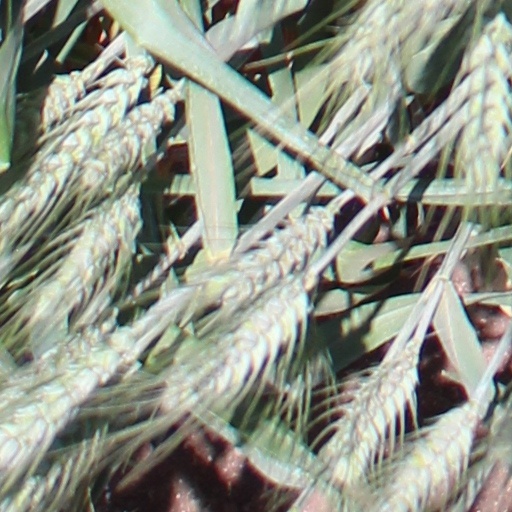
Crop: wheat